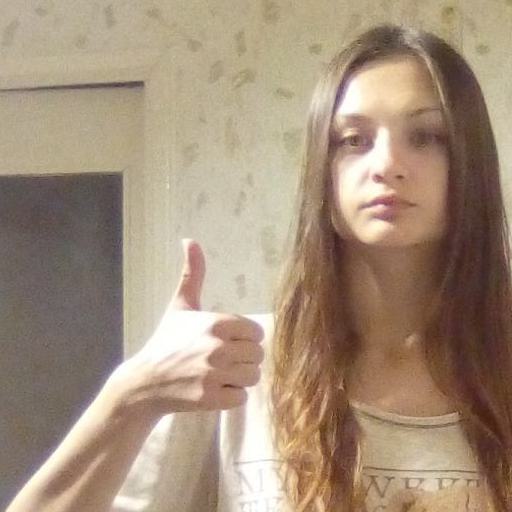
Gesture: like